Pampas, Queensland

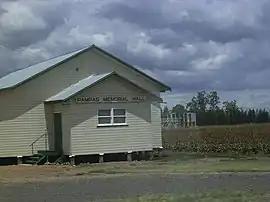
Pampas Memorial Hall, 2009

Pampas is a rural locality in the Toowoomba Region, Queensland, Australia. In the , Pampas had a population of 78 people.